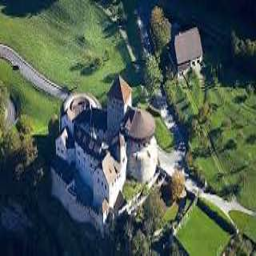
Vaduz Castle